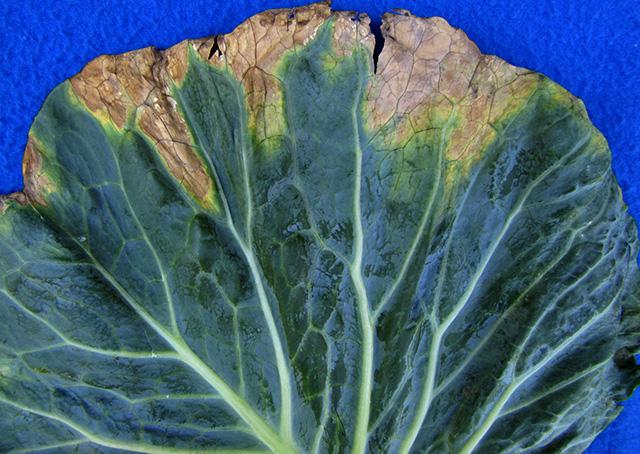
Plant: Cabbage
Disease: cabbage black rot